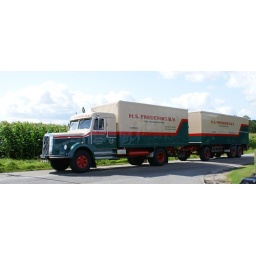
Een luid toeterende stoet van ruim 250 trucks reden gehandicapten rond in de omgeving van Apeldoorn